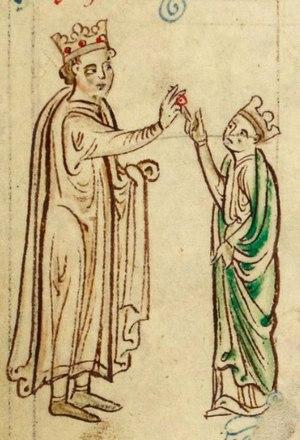
Éléonore de Provence ou Aliénor de Provence, née vers 1223 à Aix-en-Provence et morte le 26 juin 1291 en l'abbaye d'Amesbury, est une princesse de Provence. Elle devient reine d'Angleterre du fait de son mariage avec Henri III d'Angleterre. Elle est considérée bienheureuse par l'Église catholique.
Le bienheureux Boniface de Cantorbéry ou Boniface de Savoie, né vers 1207 et mort le 18 juillet 1270, est un prélat savoyard qui fut évêque de Belley de 1232 à 1241 puis archevêque de Cantorbéry de 1241 à 1270. Il est le fils du comte Thomas Iᵉʳ de Savoie et Marguerite-Béatrice de Genève. Considéré pour sa beauté, elle lui vaut le surnom d'Absalom. Il est béatifié en 1839.
Humbert de Genève, né avant 1174 et mort avant 1225, est comte de Genève de 1195 à 1220, à la suite de son père Guillaume Iᵉʳ de Genève.
Pierre II de Savoie, dit « le Petit Charlemagne », né en 1203, peut-être au château de Suse, et mort le 16 mai 1268 au château de Pierre-Châtel, est un prince souverain du comté de Savoie de 1263 à 1268.